German destroyer Z23

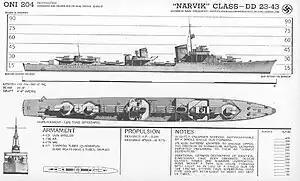
Wartime Allied recognition manual drawing of the Type 36A destroyer

The Type 1936A destroyers were slightly larger than the preceding and had a heavier armament. They had an overall length of and were long at the waterline. The ships had a beam of , and a maximum draft of . They displaced at standard load and at deep load. The two Wagner geared steam turbine sets, each driving one propeller shaft, were designed to produce using steam provided by six Wagner water-tube boilers for a designed speed of . "Z23" carried a maximum of of fuel oil which gave a range of at . Her crew consisted of 11 officers and 321 sailors.